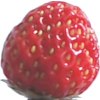
Label: strawberry